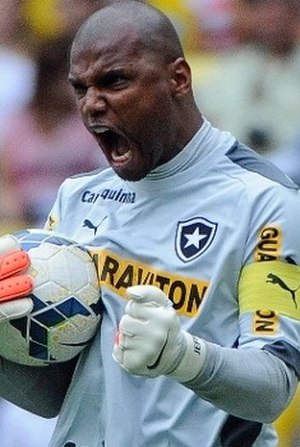
Jefferson de Oliveira Galvão
Jefferson de Oliveira Galvão er en brasiliansk fodboldspiller, der spiller Botafogo, som han har gjort siden 2009, hvor han skiftede fra Konyaspor på en fri transfer.